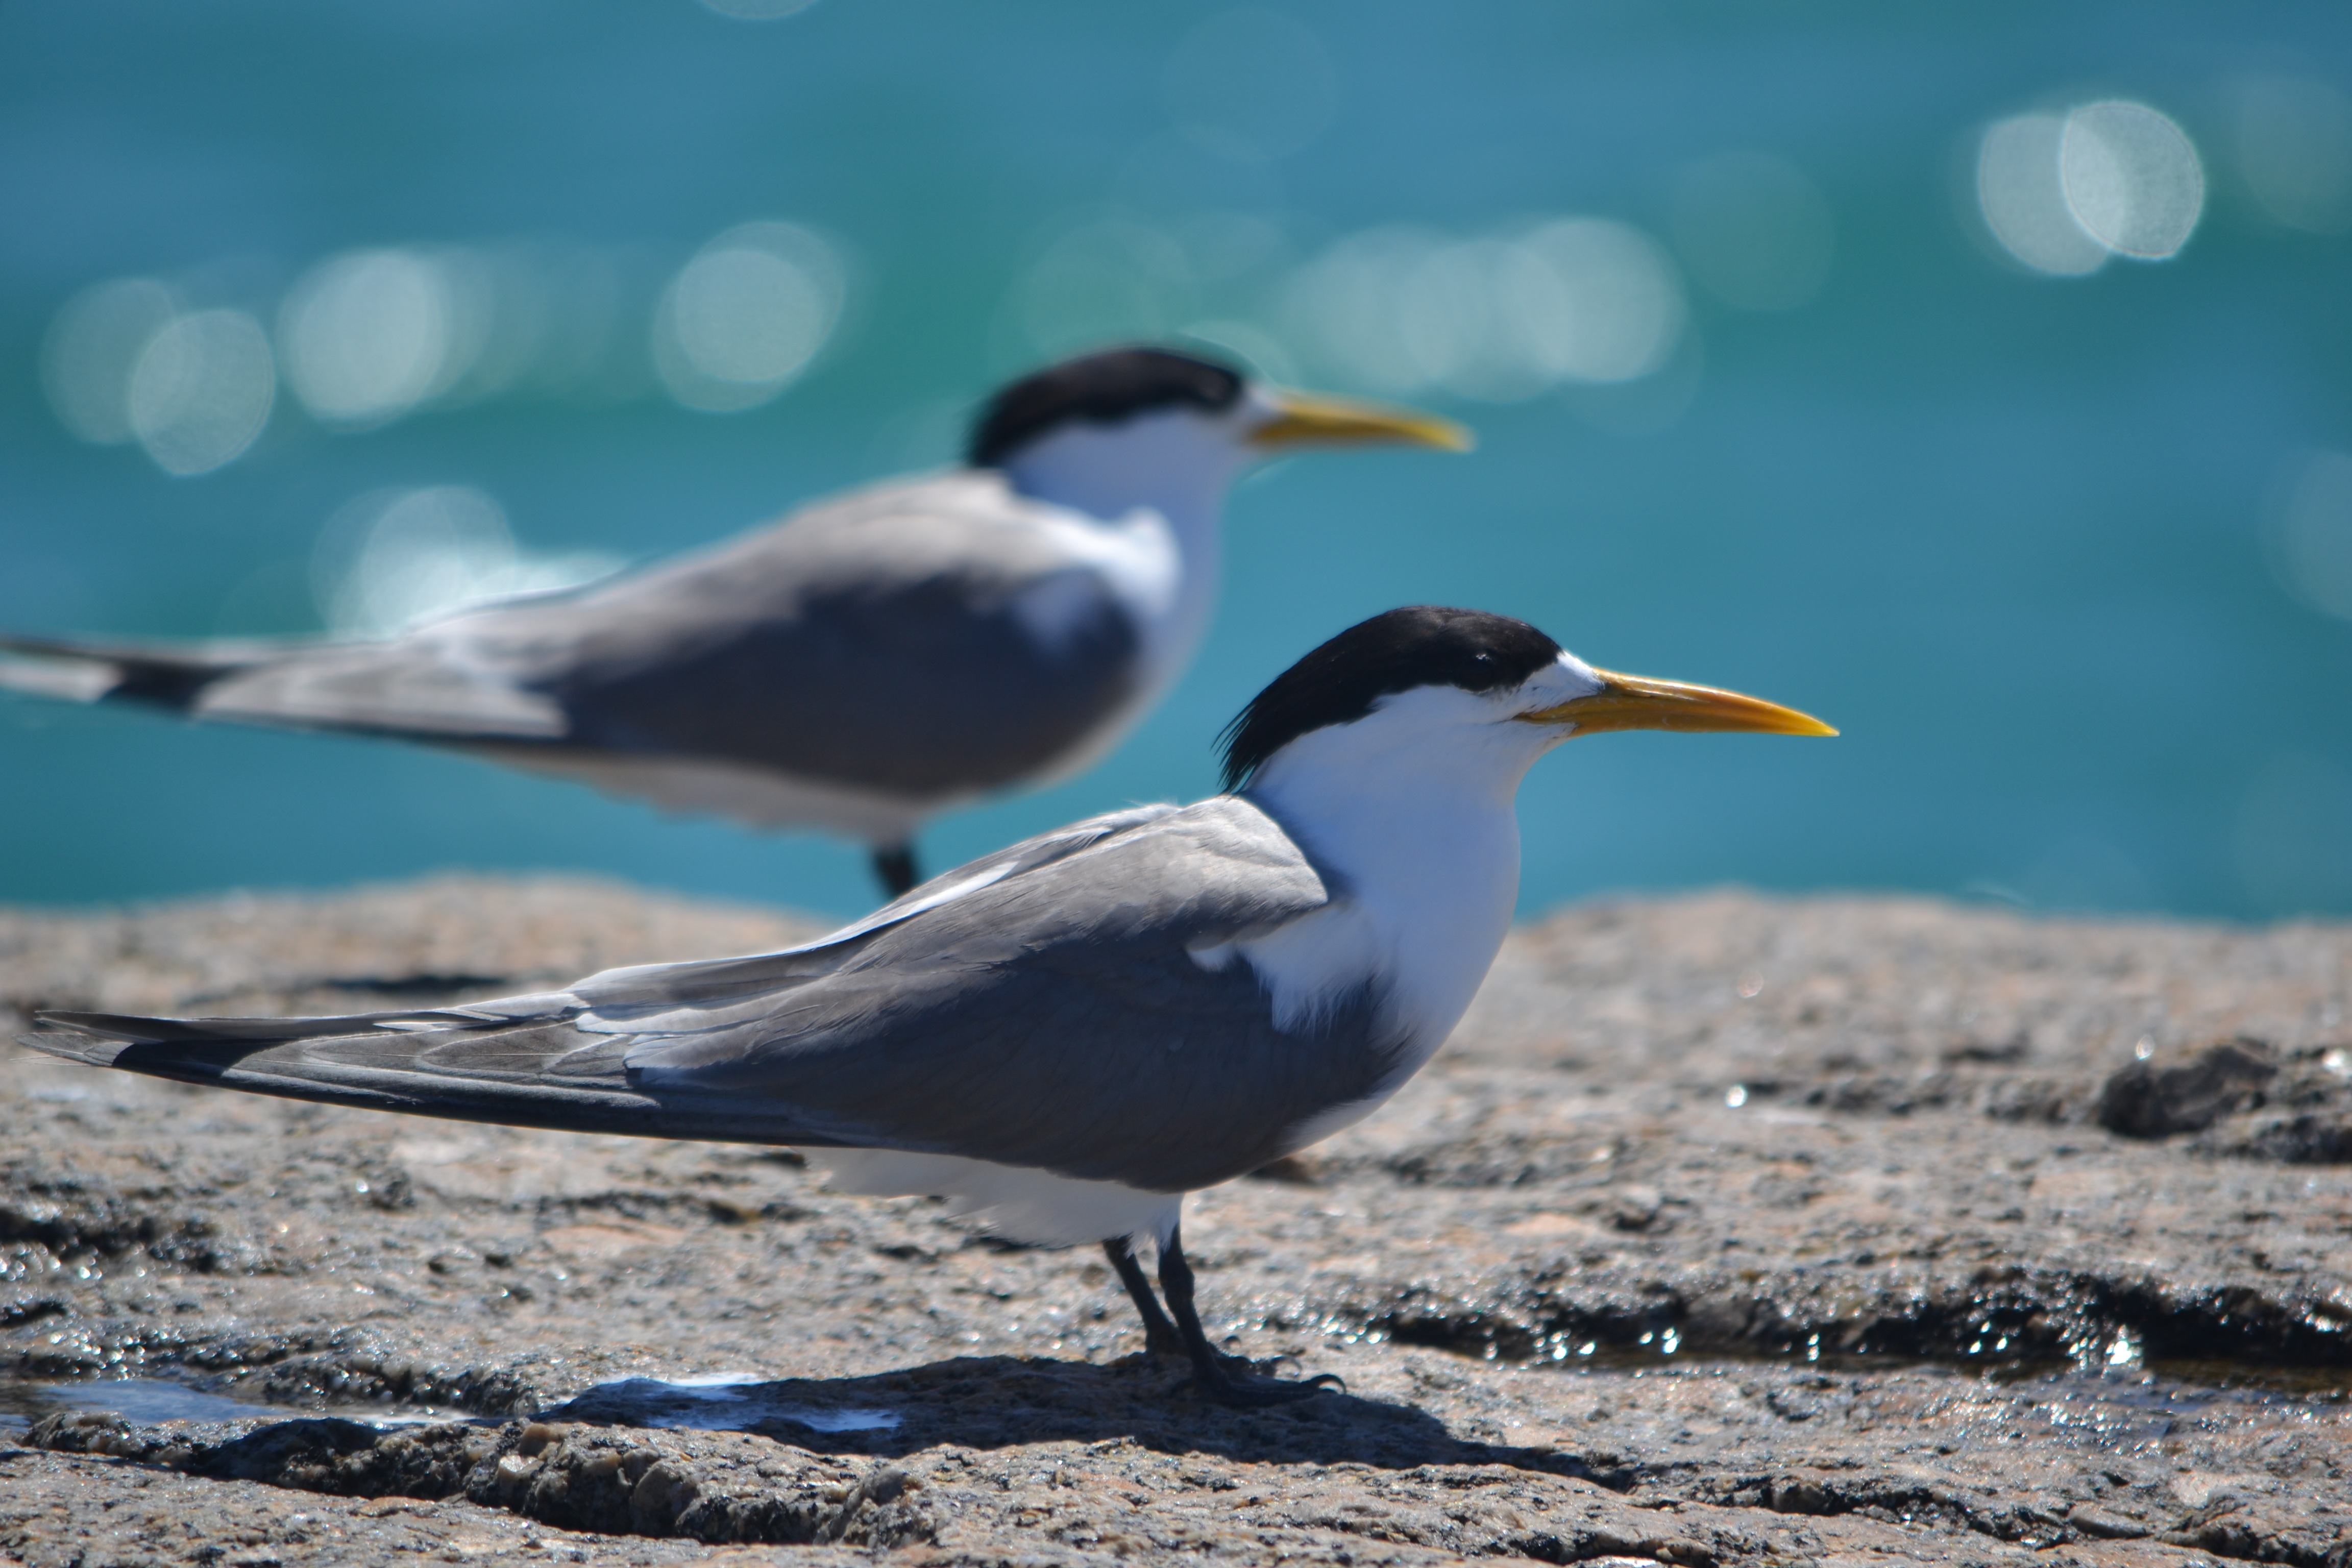
sea, bird, seabird, wildlife, beak, blue, fauna, vertebrate, shorebird, south australia, charadriiformes, granite island, cinclidae, crested terns